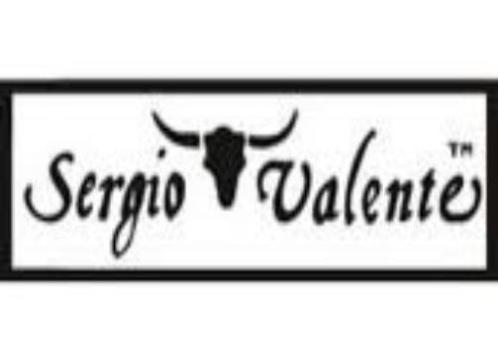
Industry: Clothes